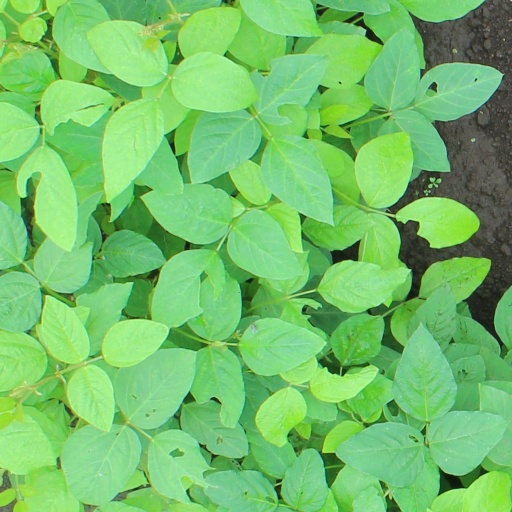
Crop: soybean